Korra

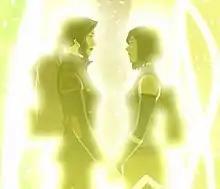
The series' final shot, showing Korra (right) and Asami as a romantic couple, was seen as pushing the boundaries of LGBTQ representation in children's television.

Korra has been widely praised as a realistic, well-developed and sophisticated character by critics and viewers alike. Her position as a female protagonist, unusual for American animation, caused Nickelodeon to originally suspend production on the series. According to co-creator Bryan Koniezko, this was because the executives believed that "girls will watch shows about boys, but boys won't watch shows about girls". Production resumed though when "Korra" performed well during test screenings, with young boys saying they "didn't care that Korra was a girl," only that "she was awesome."